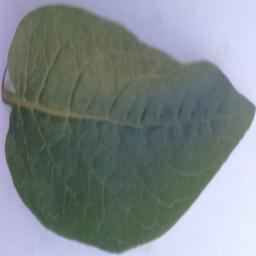
Label: Potato___Healthy